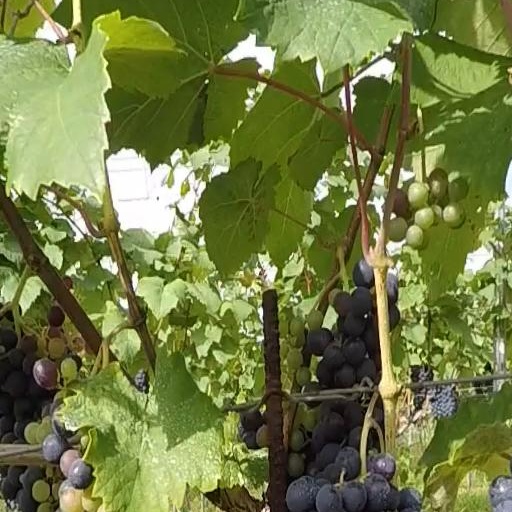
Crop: grape